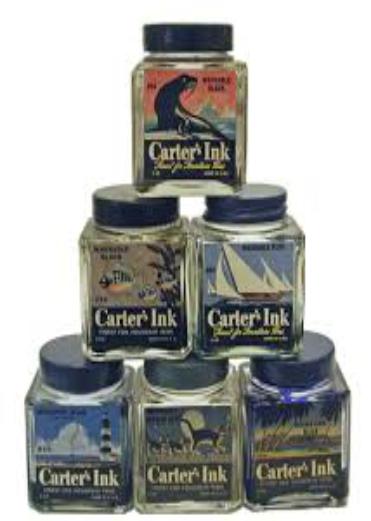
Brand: Carter's Ink
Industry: Necessities